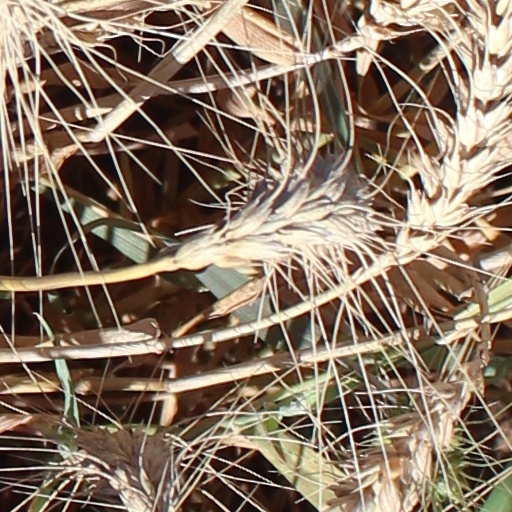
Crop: wheat